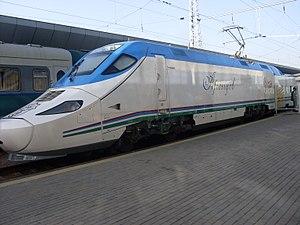
Train de grande vitesse «
La liste qui suit est une liste de trains à grande vitesse limitée aux rames roulantes conventionnelles qui ont été, sont ou seront en service commercial sous peu.